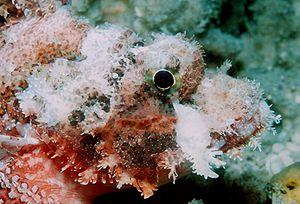
Sebastapistes est un genre de poissons de la famille des scorpénidés, cousin des rascasses.